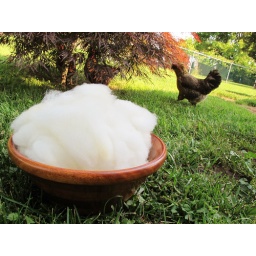
A cloud of Cheviot in a bowl and a gratuitous shot with my chicken Olive in the background.